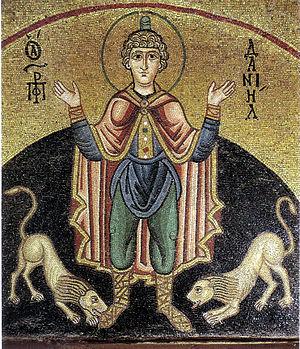
Le monastère d’Ósios Loukás compte parmi les plus beaux monastères byzantins de Grèce. Situé près de Dístomo, entre la Béotie et la Phocide, il est classé au patrimoine mondial de l'UNESCO depuis 1990 avec le monastère de Daphni et celui de Nea Moni de Chios. Il est réputé pour ses mosaïques à fond d'or du XIᵉ siècle, ses fresques et le raffinement de sa décoration : pavements de marbre, jaspe et porphyre.